Mark W. Bennett

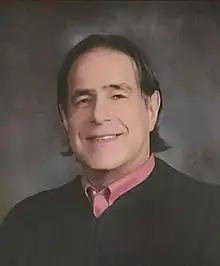
Bennett's court portrait

Mark Warren Bennett (born June 4, 1950) is a former United States district judge of the United States District Court for the Northern District of Iowa and a professor at Drake University Law School.